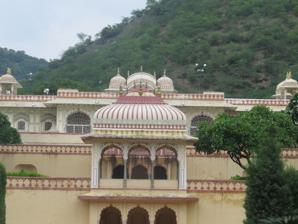
Building: Sisodiya Rani Bagh
Country: India
Year built: 1779
26°53′57″N 75°51′31″E / 26.8993°N 75.8586°E / 26.8993; 75.8586 Palace garden in India, India Sisodia Rani Garden and Palace Rani Sisodia garden overlooks hills General information Type Palace garden Location 6 kilometres (3.7 mi) from Jaipur city, Rajasthan , India Country India Construction started 1728 Client Maharaja Sawai Jai Singh II Sisodia Rani Garden and Palace is a palace garden 6 kilometres (3.7 mi) from Jaipur city in of Rajasthan state in India . It was built by Maharaja Sawai Jai Singh II in 1728.  The place consists of tiered multi-level gardens with fountains, watercourses and painted pavilions.  A double-storeyed palace occupies the top terrace of the garden.  The palace has many galleries, pavilions and murals depicting scenes from the life of lord Krishna . The palace lies on Jaipur Agara highway. The palace garden derives its name, Sisodia Rani Garden and Palace, from the rani (queen) for whom it was built. She hailed from the Sisodia line of Suryavanshi (Sun dynasty) Rajputs, who ruled and now nominally rule the region of Mewar in Rajasthan. References